Alfred Chester Beatty

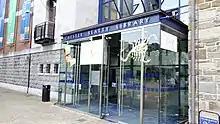
Door to the Chester Beatty Library in Dublin

Beatty had supported the war effort, contributing a large amount of raw materials to the Allies. He received a belated knighthood by Elizabeth II in the 1954 Birthday Honours for his contribution to the wartime effort.